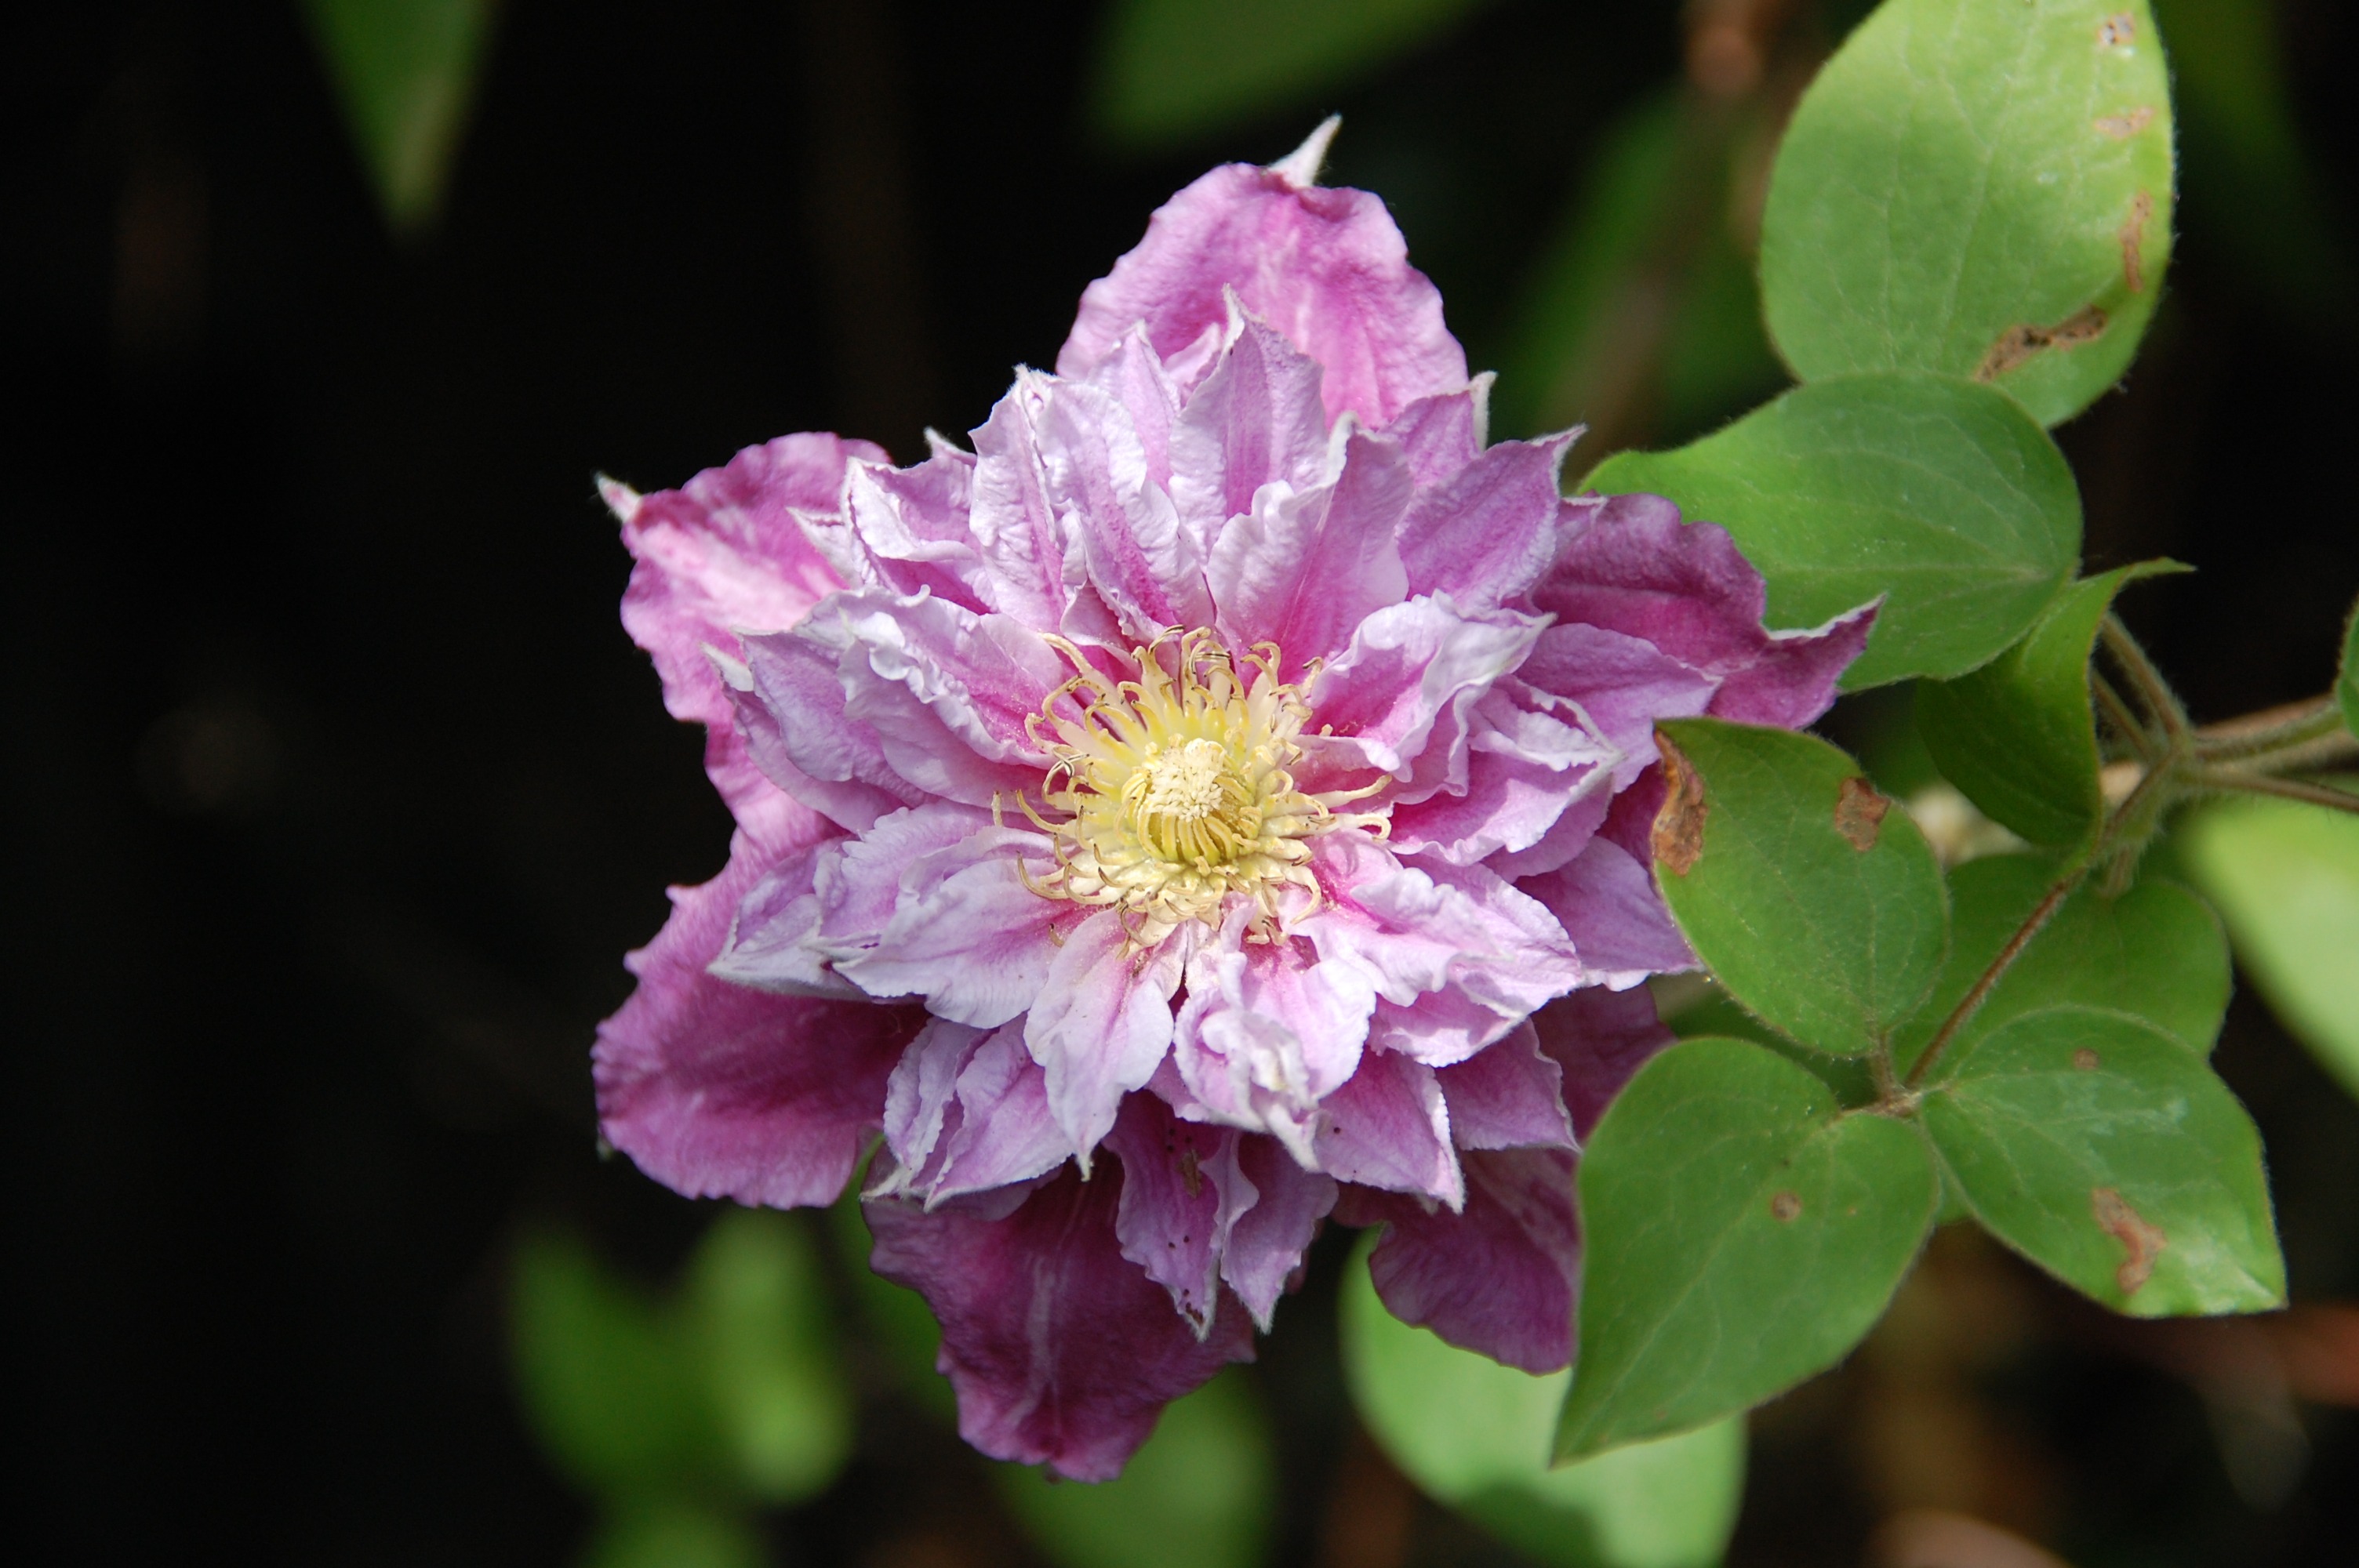
blossom, plant, flower, purple, petal, botany, garden, flora, shrub, clematis, macro photography, flowering plant, land plant